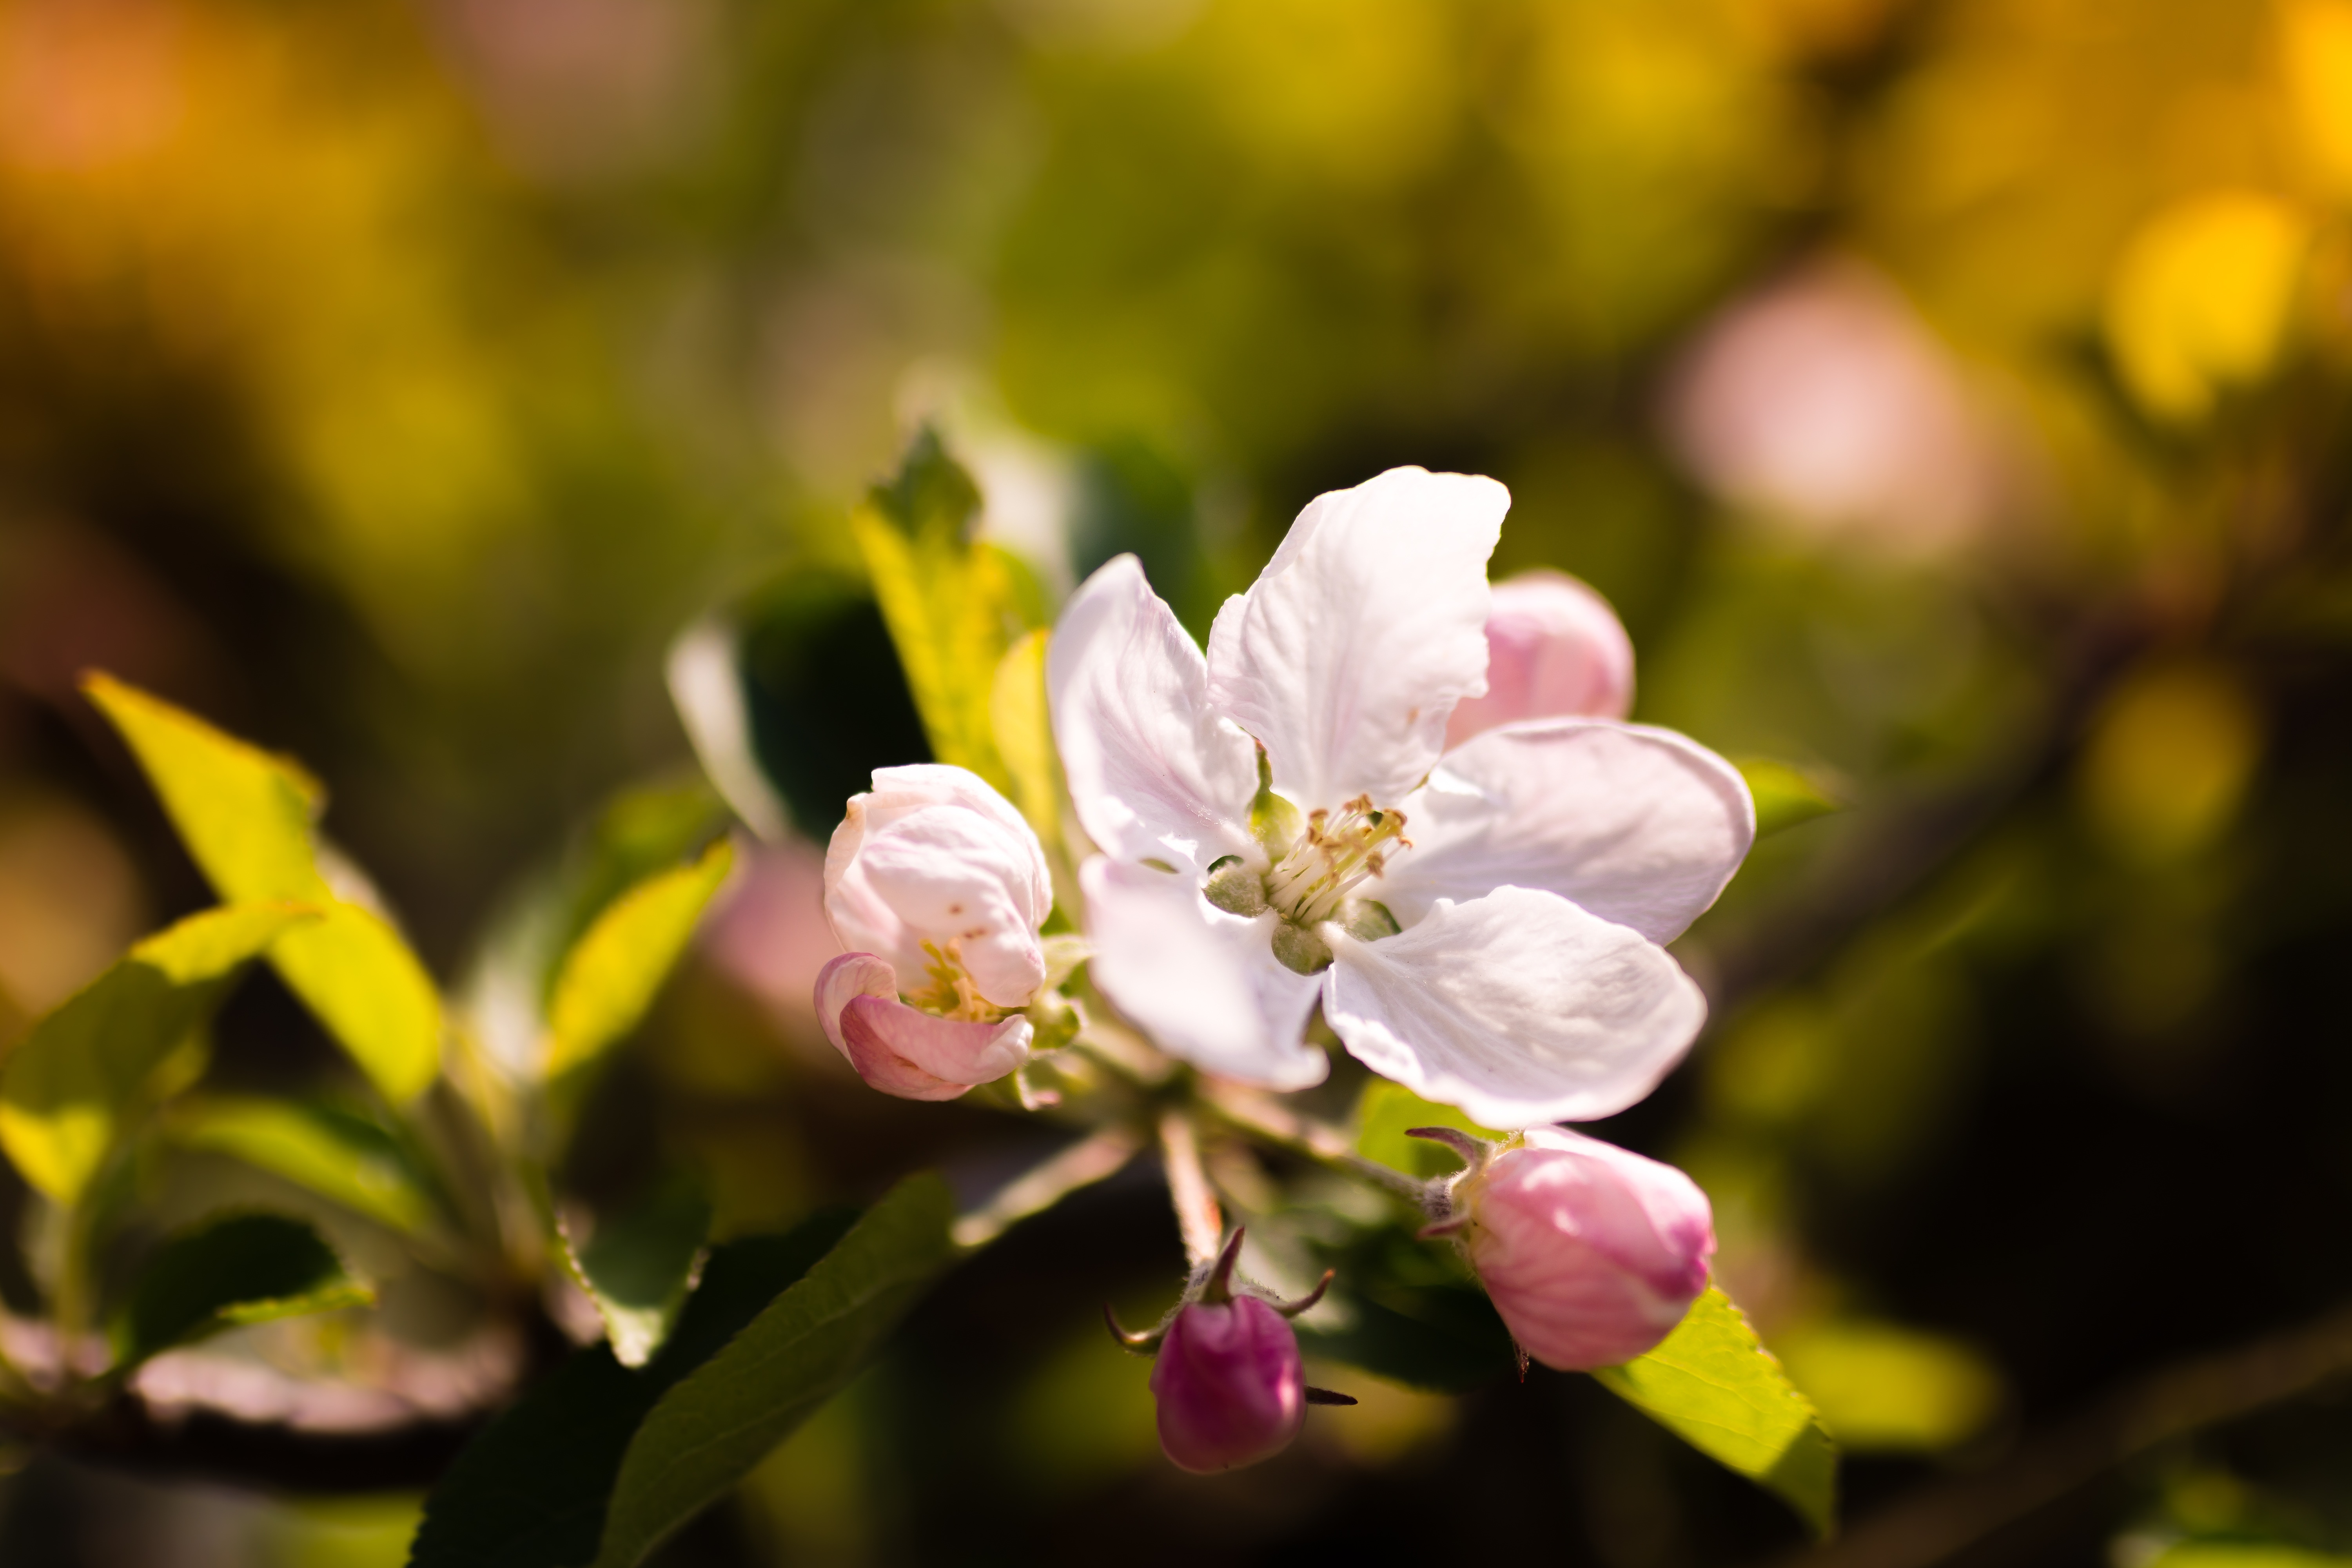
tree, nature, branch, blossom, plant, white, fruit, leaf, flower, purple, petal, bloom, summer, floral, love, bouquet, decoration, food, spring, green, produce, color, natural, fresh, romantic, botany, colorful, yellow, garden, pink, flora, season, botanical, wildflower, close up, shrub, bright, beautiful, elegant, macro photography, flowering plant, land plant